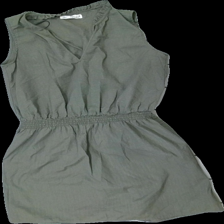
View: front
Type: Dress
Category: Ladies
Brand: Logg (H&M)
Colors: Green
Material: 62% Polyester 38% Cotton
Cut: Regular
Size: 42
Price range: 50-100
Recommended usage: Reuse
Description: greeen dress with ruffles